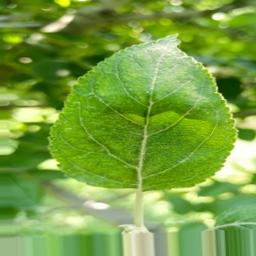
Label: Healthy